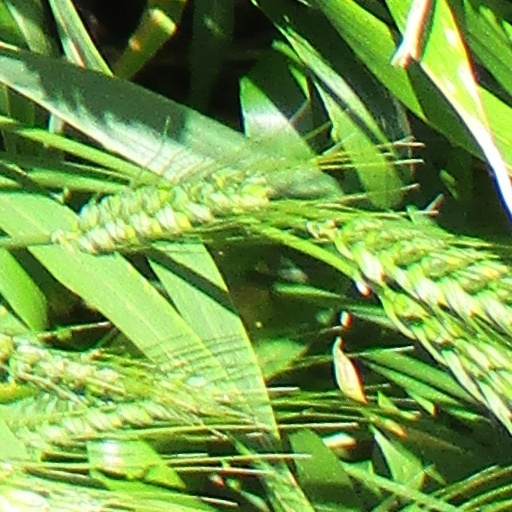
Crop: wheat